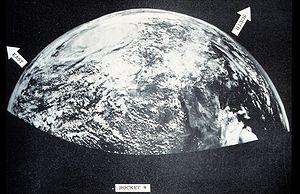
La saison cyclonique 1954 dans l'océan Atlantique nord aurait dû avoir lieu par convention du 1ᵉʳ juin 1954 au 30 novembre 1954, période où se produisent la plupart des cyclones sur l'Atlantique. Cependant, la saison 1954 s'est étendue jusqu'au 6 janvier 1955 avec le second ouragan Alice, soit la première fois qu'un nom d'ouragan ait utilisé deux fois la même saison. La saison 1954 fut très active pour le nord-est des États-Unis d'Amérique:
Une fusée-sonde, dans le domaine de l'astronautique, est une fusée décrivant une trajectoire suborbitale permettant d'effectuer des mesures et des expériences dans la haute atmosphère. Elle est utilisée principalement pour étudier celle-ci in situ, faire des observations astronomiques dans des bandes d'ondes bloquées par l'atmosphère terrestre, effectuer des expériences de microgravité et mettre au point des instruments spatiaux.